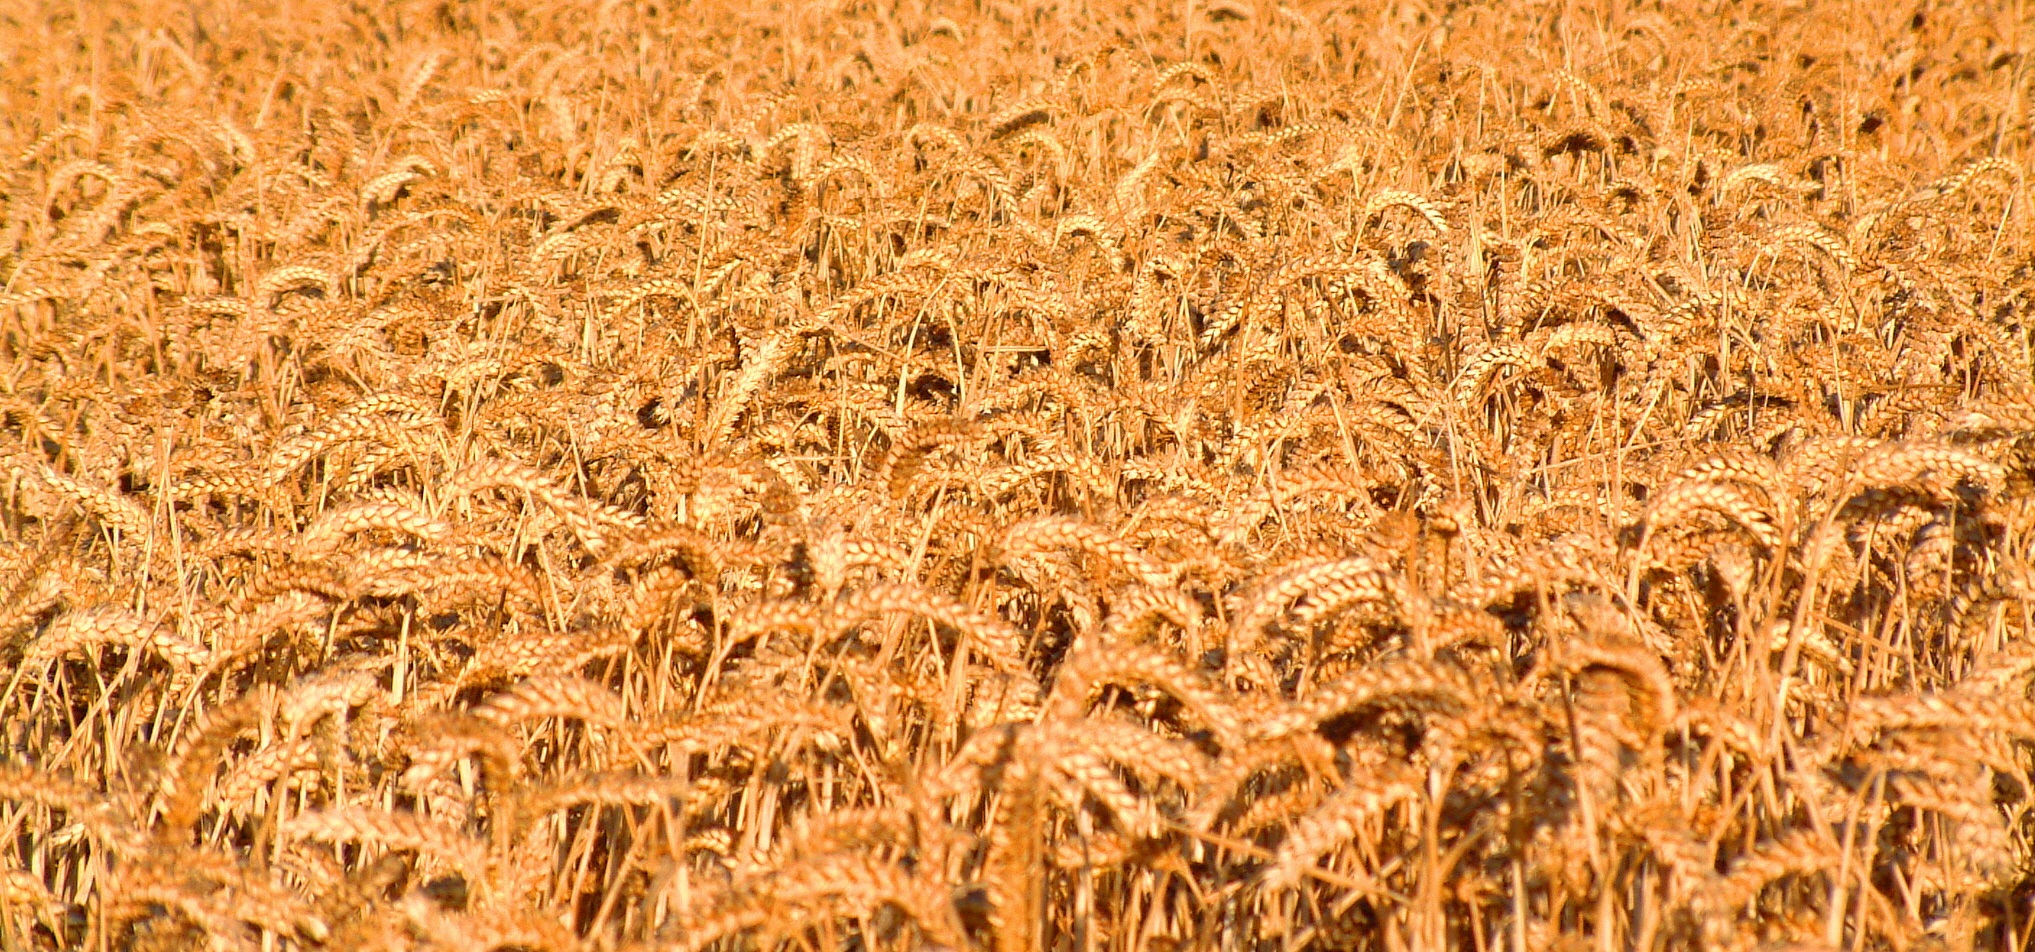
food, agriculture, field, plant, grass family, crop, wheat, land plant, einkorn wheat, food grain, soil, flowering plant, rye, straw, barley, commodity, cereal, triticale, emmer